Juan de Courten (elder)

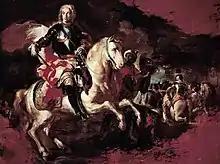
King Charles III of Spain was victorious at the Battle of Velletri.

Juan Antonio de Courten joined the Spanish army at the age of 12 and served in the Walloon Guards Regiment. He became an ensign on 11 January 1744 while in garrison at Rimini. He participated in the War of the Austrian Succession, fighting at the Battle of Velletri on 12 August 1744 and the Battle of Piacenza on 16 June 1746. He was also present at the sieges of Alessandria, Tortona, and Valenza during this period. On 13 August 1746 he became a second lieutenant. Promotion to first lieutenant came on 22 September 1754 and the following year he was appointed adjutant major of an artillery detachment.